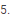
Number: 5